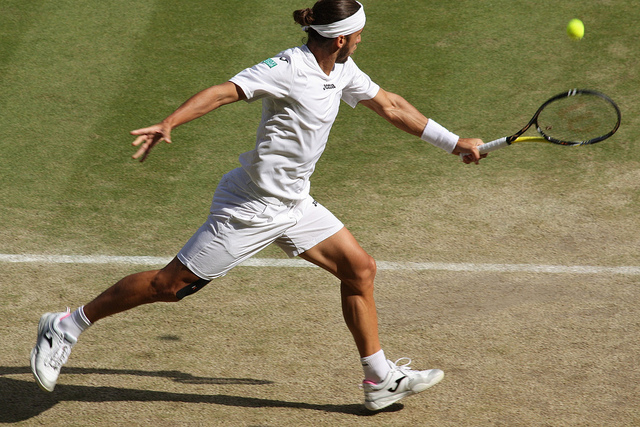
một người đàn ông đang đưa vợt ra để đánh quả bóng tennis